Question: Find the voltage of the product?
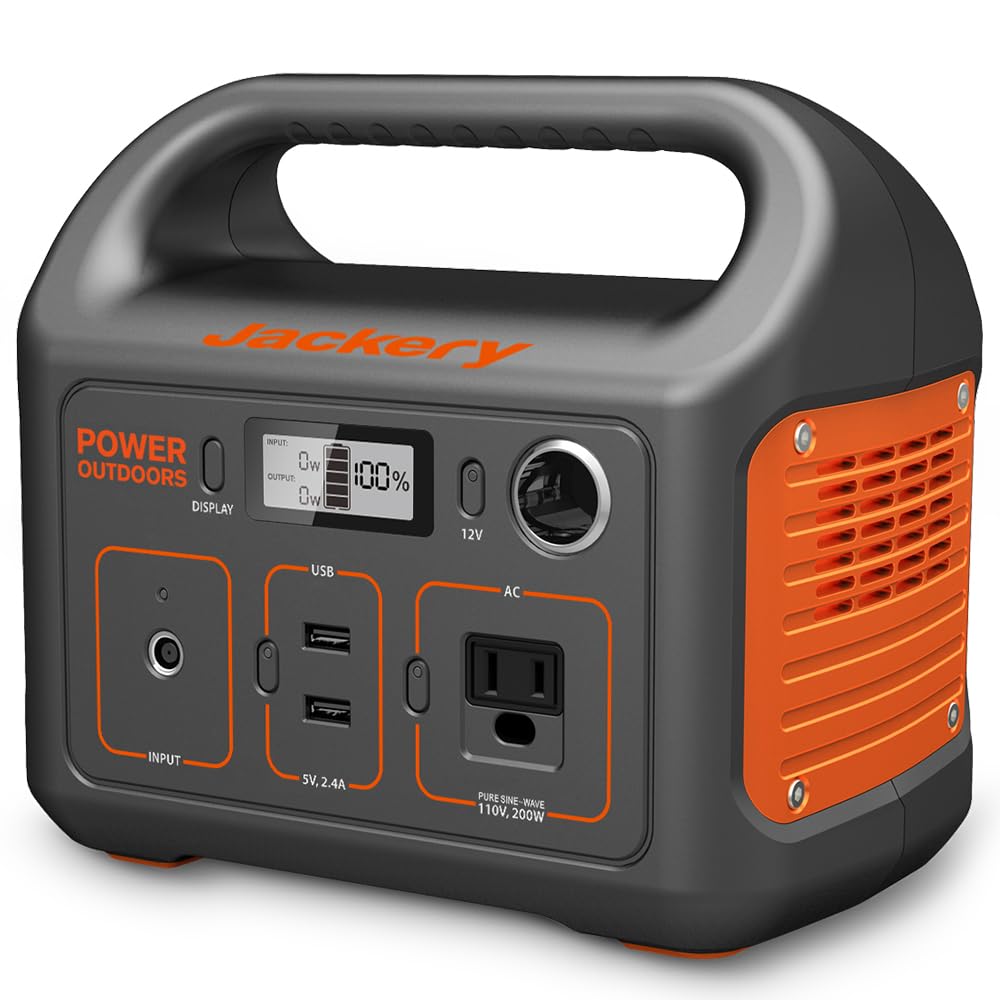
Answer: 110.0 volt